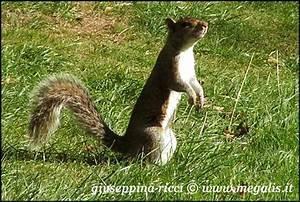
squirrel